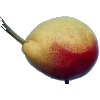
Label: Pear 2